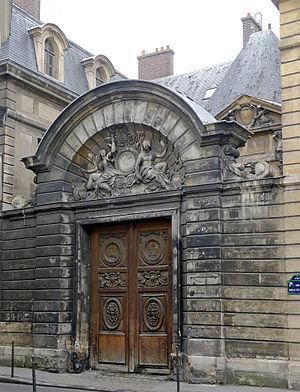
Rue Vielle du Temple (n°47
L'hôtel Amelot de Bisseuil, dit des Ambassadeurs de Hollande, est un hôtel particulier construit au XVIIᵉ siècle dans le quartier historique du Marais, dans le 4ᵉ arrondissement de Paris Ce site est desservi par la station de métro Saint-Paul.
La rue Vieille-du-Temple est une voie ancienne des 3ᵉ et 4ᵉ arrondissements, qui se situe en plein cœur du quartier du Marais à Paris.
Pierre Cottard, ou Cottart, est un architecte français, né vers 1620, mort en 1701. Il a aussi été graveur.